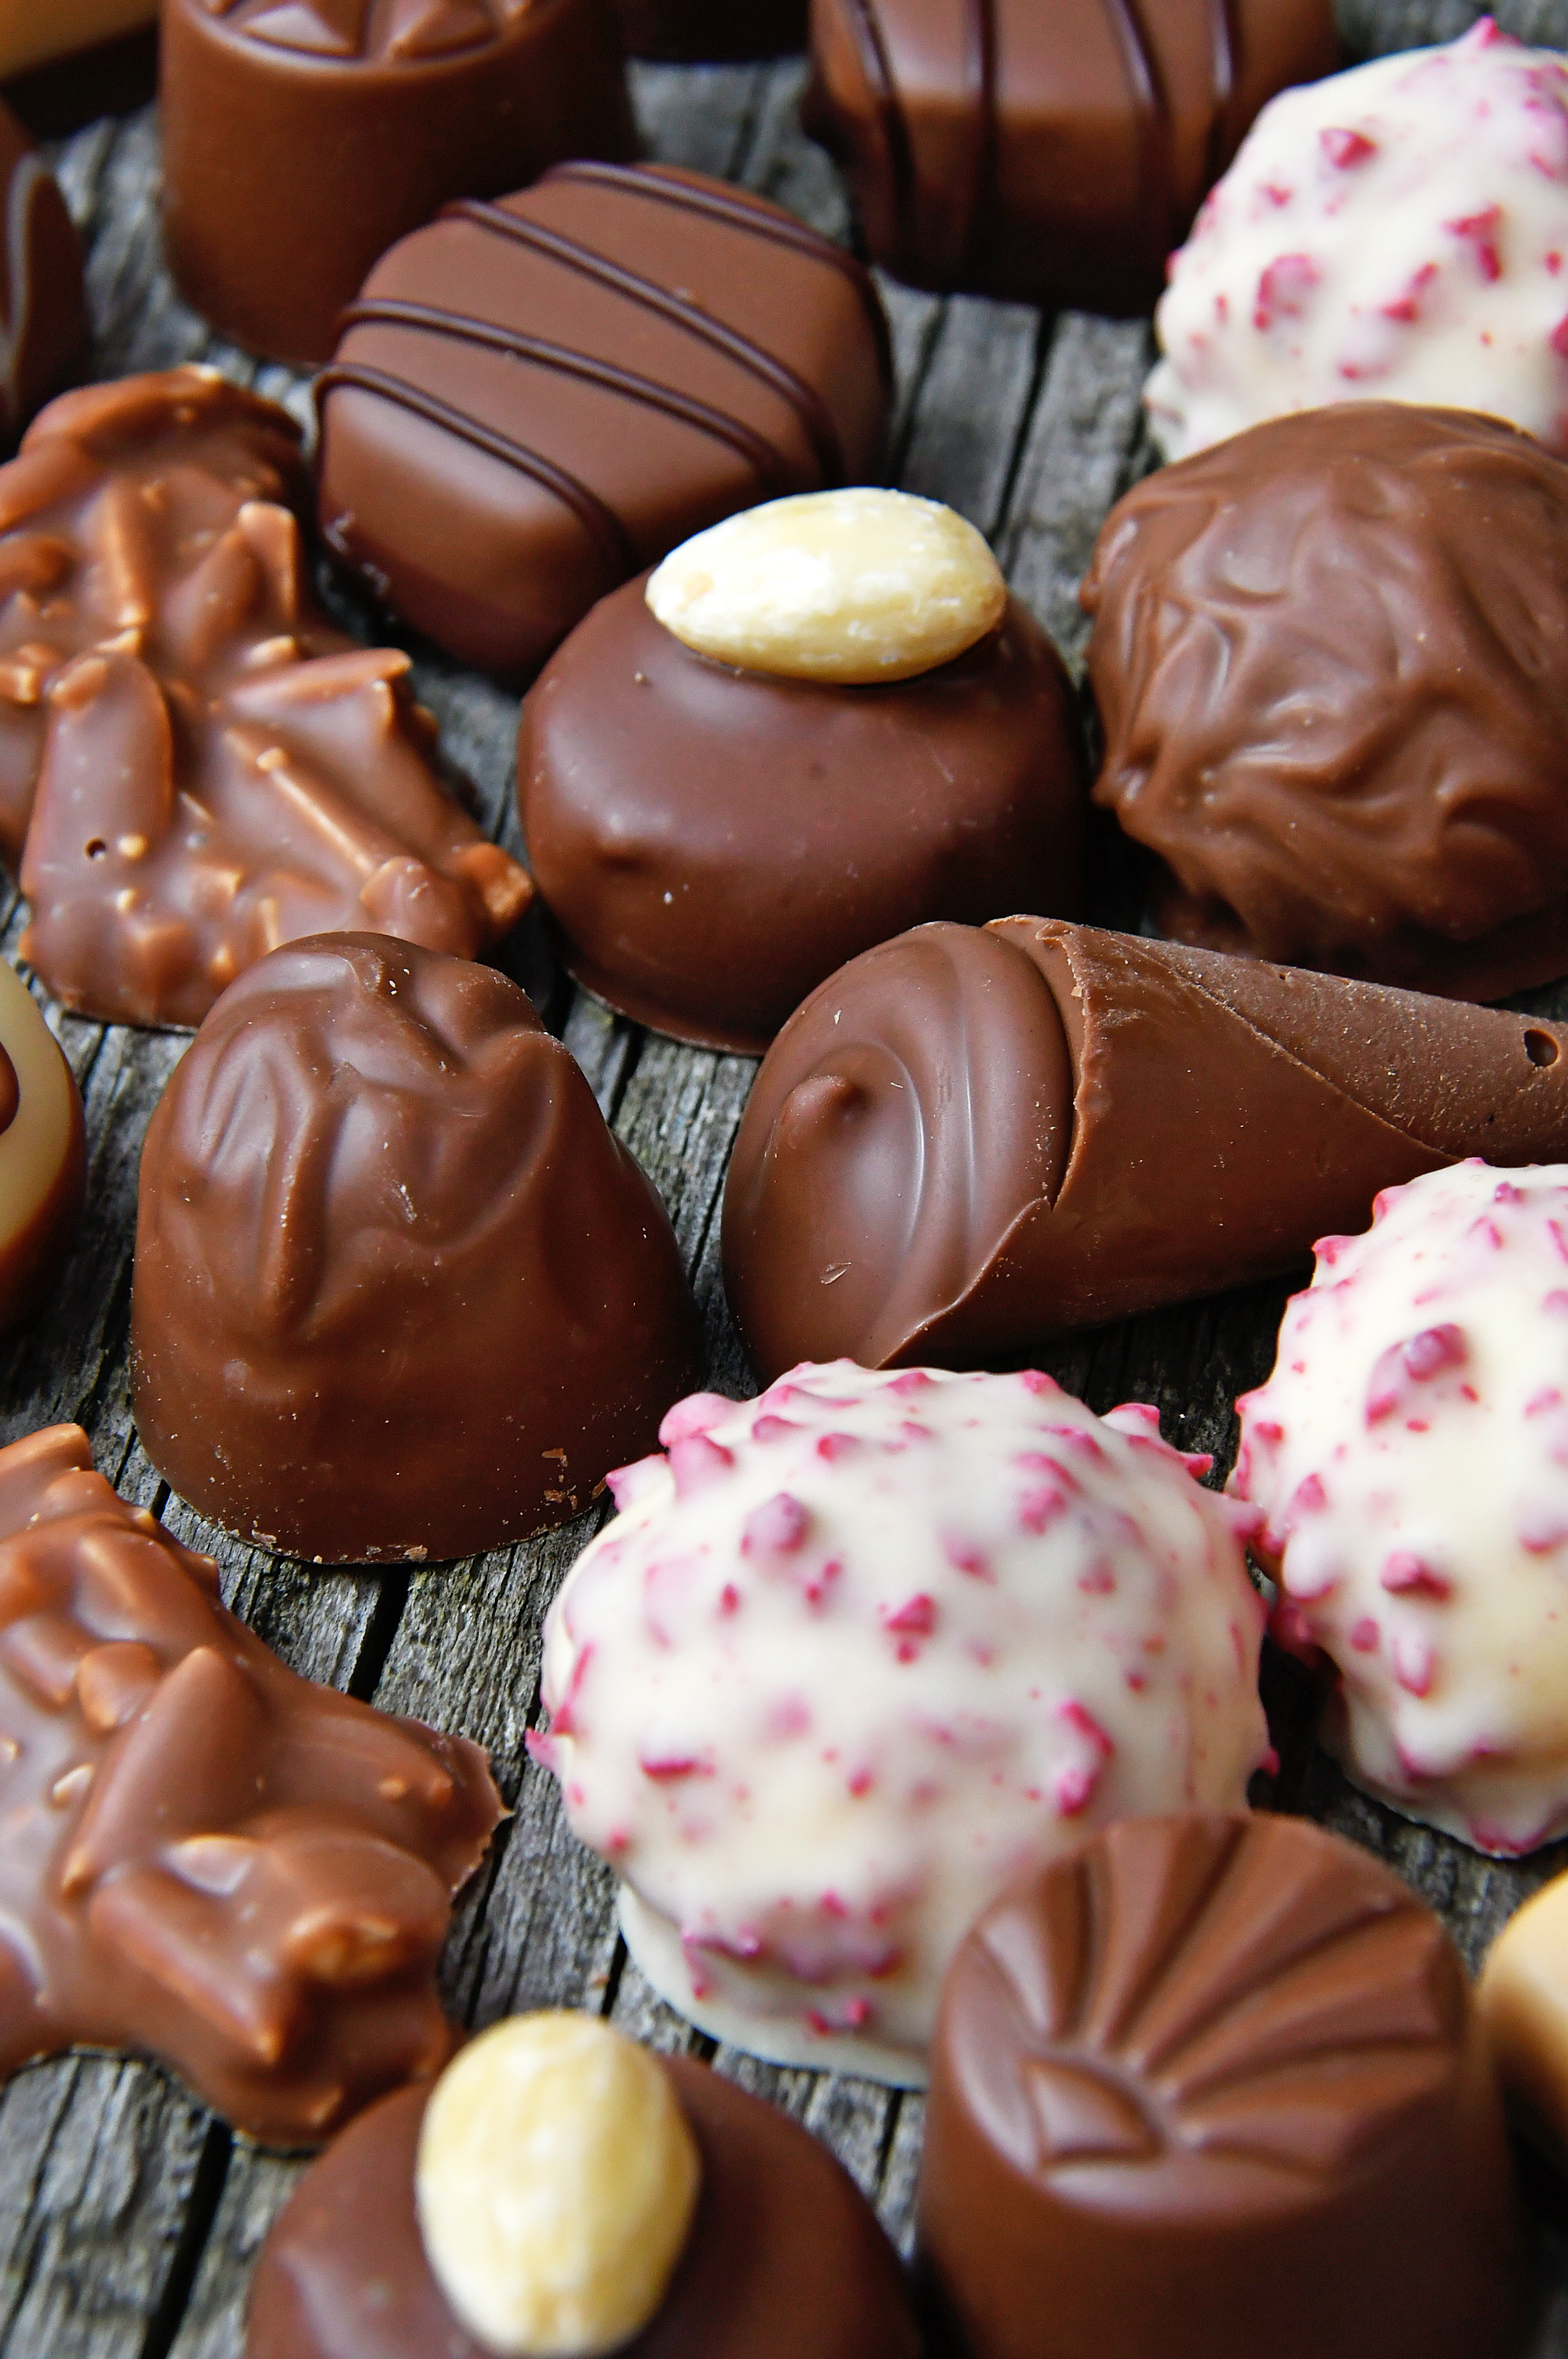
chocolate, day, valentines, valentine, background, food, red, dessert, sweet, candy, praline, truffle, chocolates, gift, love, view, heart, happy, top, white, card, symbol, holiday, shape, concept, cuisine, sweetness, chocolate truffle, bonbon, dish, confectionery, Bourbon ball, ingredient, Bossche bol, baking, baked goods, lebkuchen, petit four, Honmei choco, recipe, snack